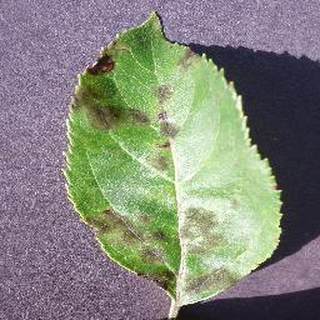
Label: apple_apple_scab